Stand Round my Brave Boys

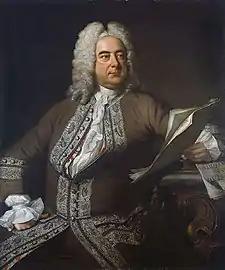
Georg Friedrich Händel in 1741.

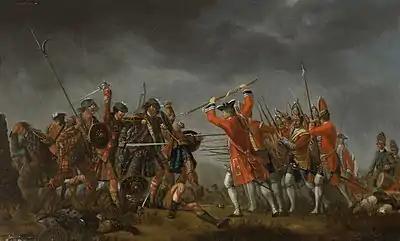
The Battle of Culloden during the Jacobite rising.

Stand Round my Brave Boys is a 1745 song composed by George Frideric Handel. It was commissioned to celebrate the Gentlemen Volunteers of the City of London, a regiment raised to resist the Jacobite Rebellion of 1745. Handel had close connections with the ruling House of Hanover, and composed several tunes supportive of a loyalist position opposed to the rival Jacobite House of Stuart during his career. It was part of the patriotic fervour that also saw "God Save the King" adopted as a popular song. Handel's piece was performed at the Theatre Royal, Drury Lane and then published on 14 November 1745. It was later included in the "Jacobite Relics", a compilation of songs from the era.